Abdullah Tal

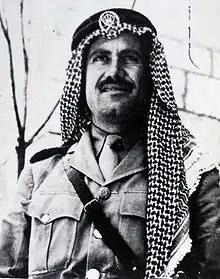
Abdullah El Tell

Abdullah El Tell (17 July 1918 – 1973; his surname is also rendered Tal) was a Jordanian military officer. He served as the commander of the 6th regiment of Jordan's Arab Legion during the 1948 Arab-Israeli War, and was one of the main Jordanian military leaders in the Battle for Jerusalem as well as the West Bank front of the war.